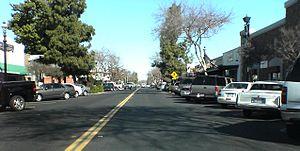
Clovis est une municipalité américaine du comté de Fresno, dans la banlieue nord-est de Fresno, en Californie. En 2010, sa population était de 95 631 habitants.